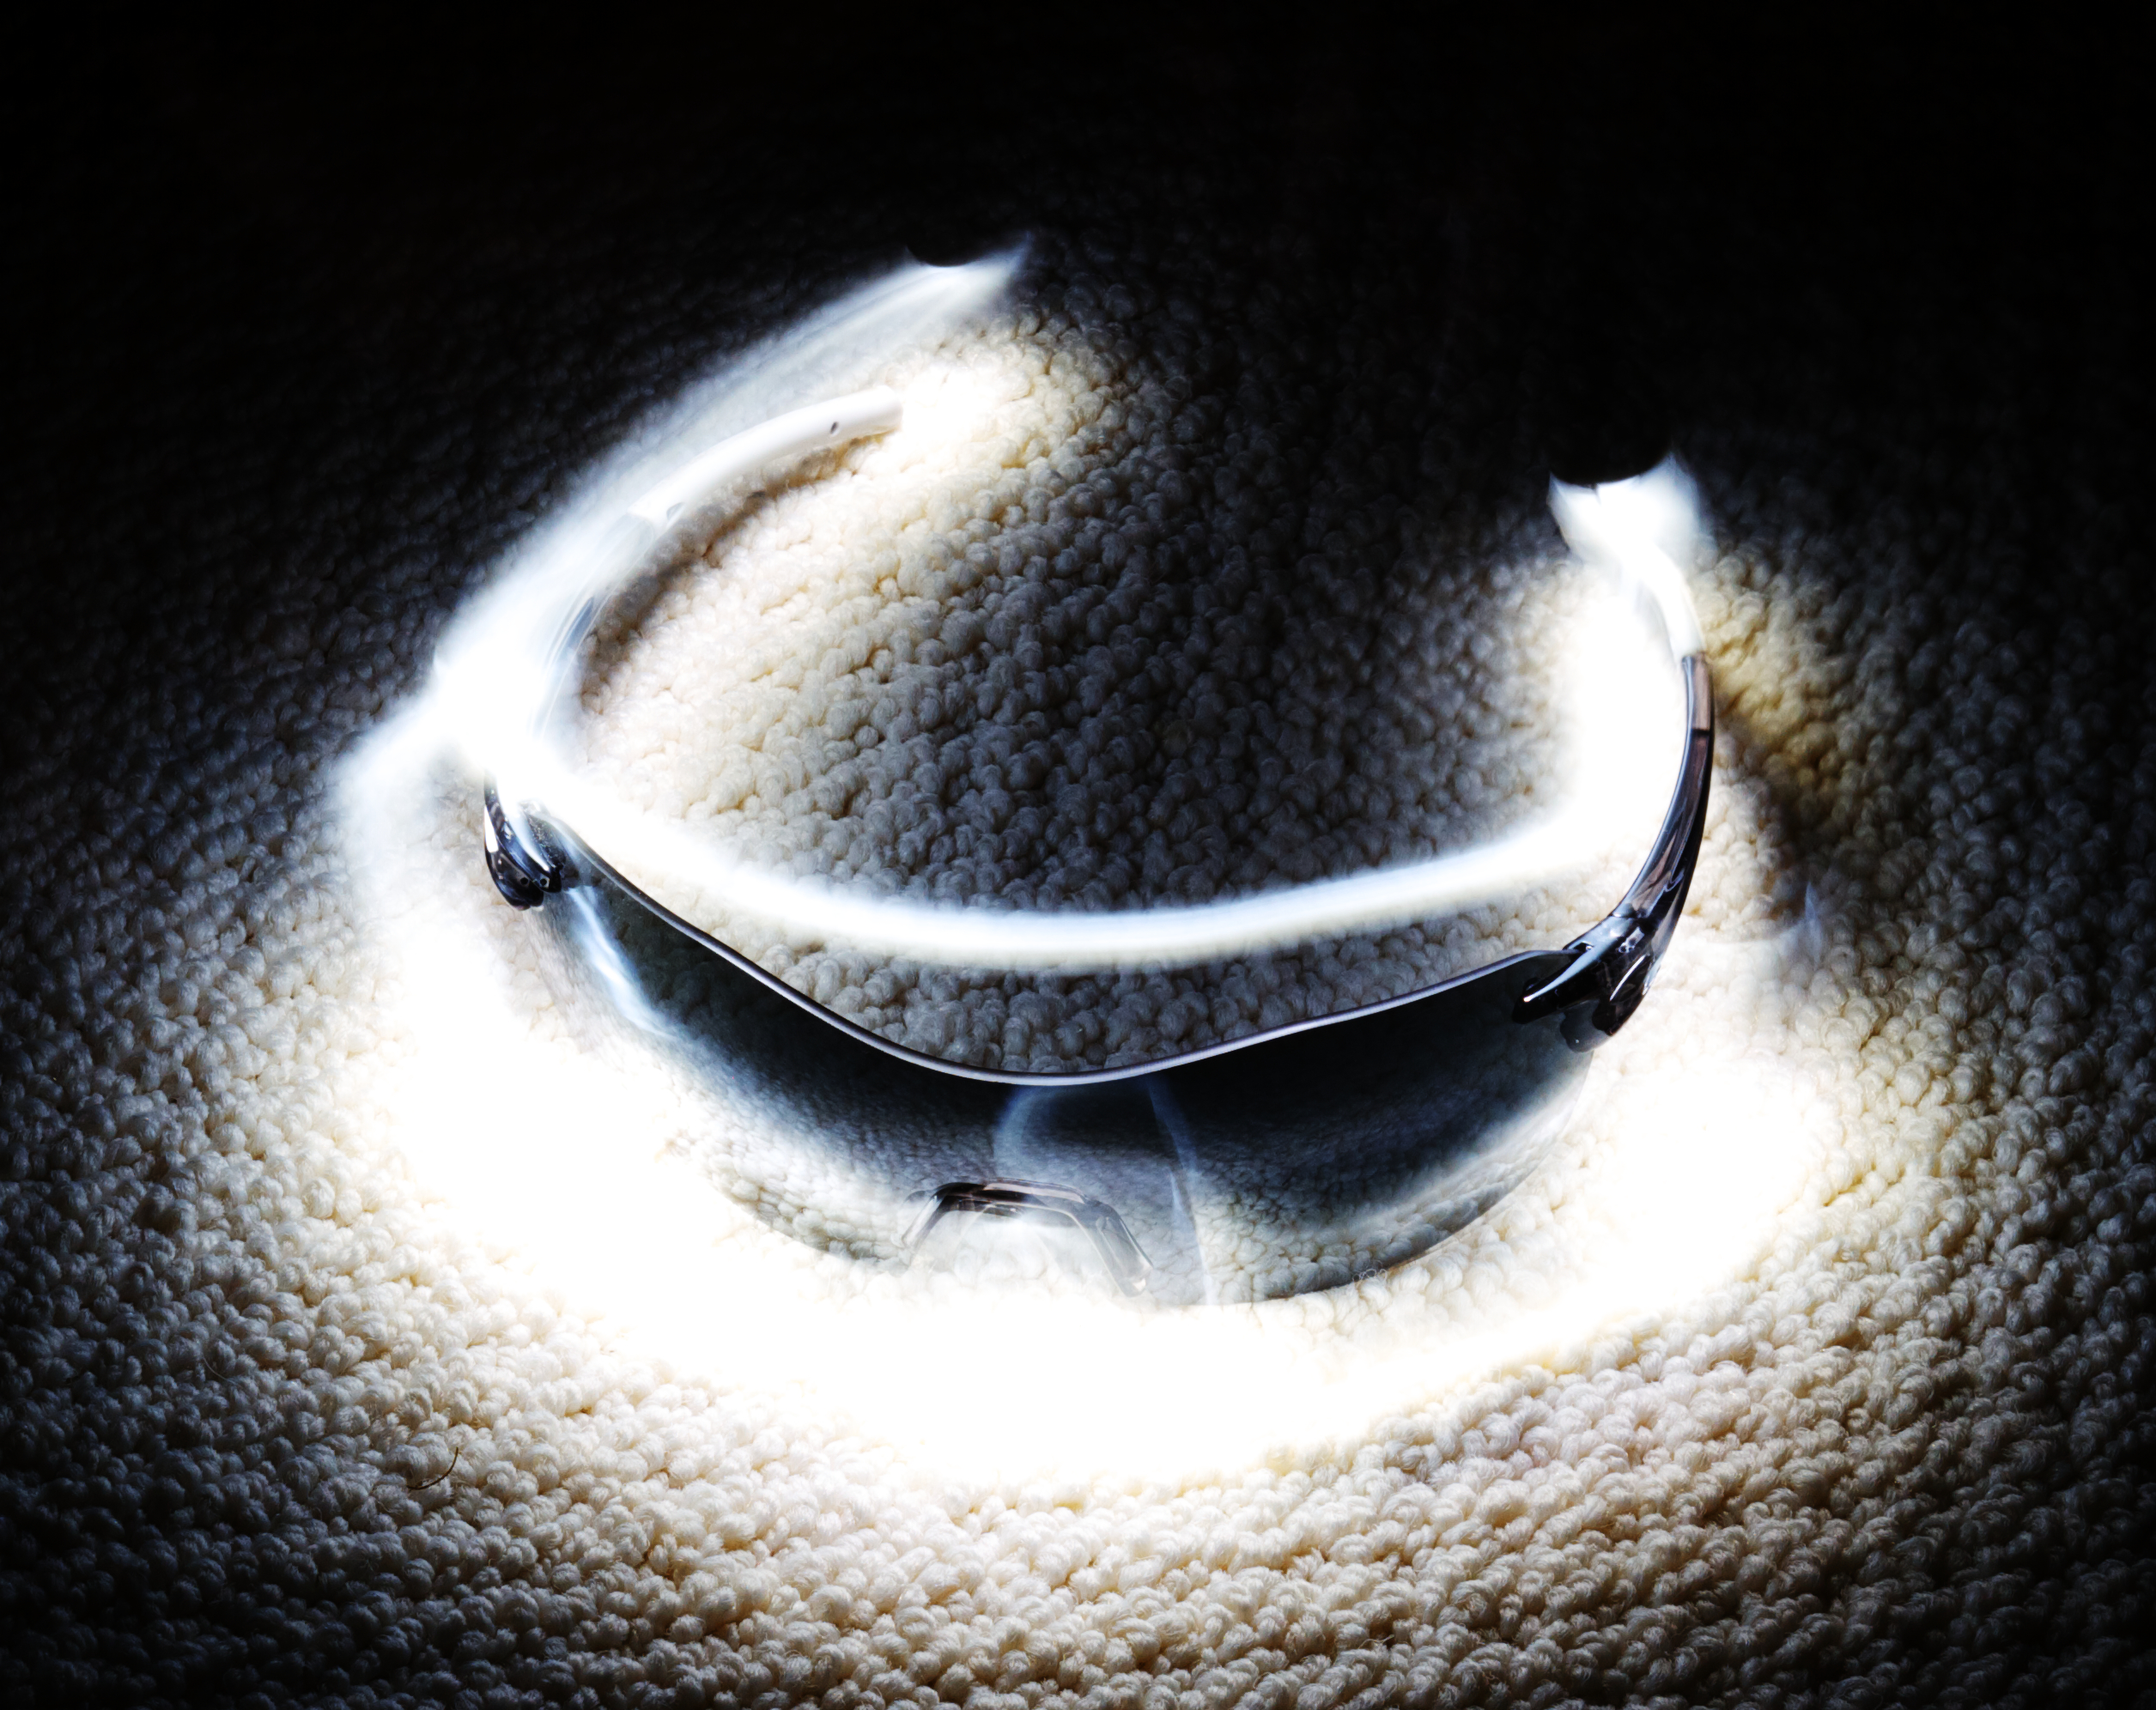
light, white, photography, reflection, canon, darkness, lighting, circle, painting, close up, human body, eos, sunglasses, eye, canon7d, 7d, longexposure, organ, tamron1750, shape, lighttrails, cooll, macro photography, computer wallpaper